Sergeyev Collection

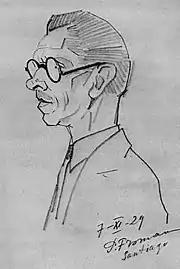

The Sergeyev Collection (officially Nikolai Sergeev Dance Notations and Music Scores for Ballets) is an assemblage of materials that document the repertory of the Imperial Ballet of St. Petersburg as it existed at the turn-of-the 20th century. The collection consists primarily of choreographic notation and music for many of the notated works. Also included are designs for stage décor and costumes, photos, and theatre programmes for performances of the Imperial Ballet at the turn-of-the 20th century. The choreographic notations of the Sergeyev Collection record—in varying degrees of detail—the original works and revivals of the choreographer Marius Petipa, who served as "Premier Maître de ballet" of the St. Petersburg Imperial Theatres from 1871 until 1903. Also included is notation for choreography by Lev Ivanov, who served as "Second Maître de ballet" of the St. Petersburg Imperial Theatres from 1885 until his death in 1901. The dance sections of several operas are also among the notated choreographies of the Sergeyev Collection, the majority of which are the work of Petipa and Ivanov, respectively.